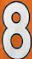
Number: 8